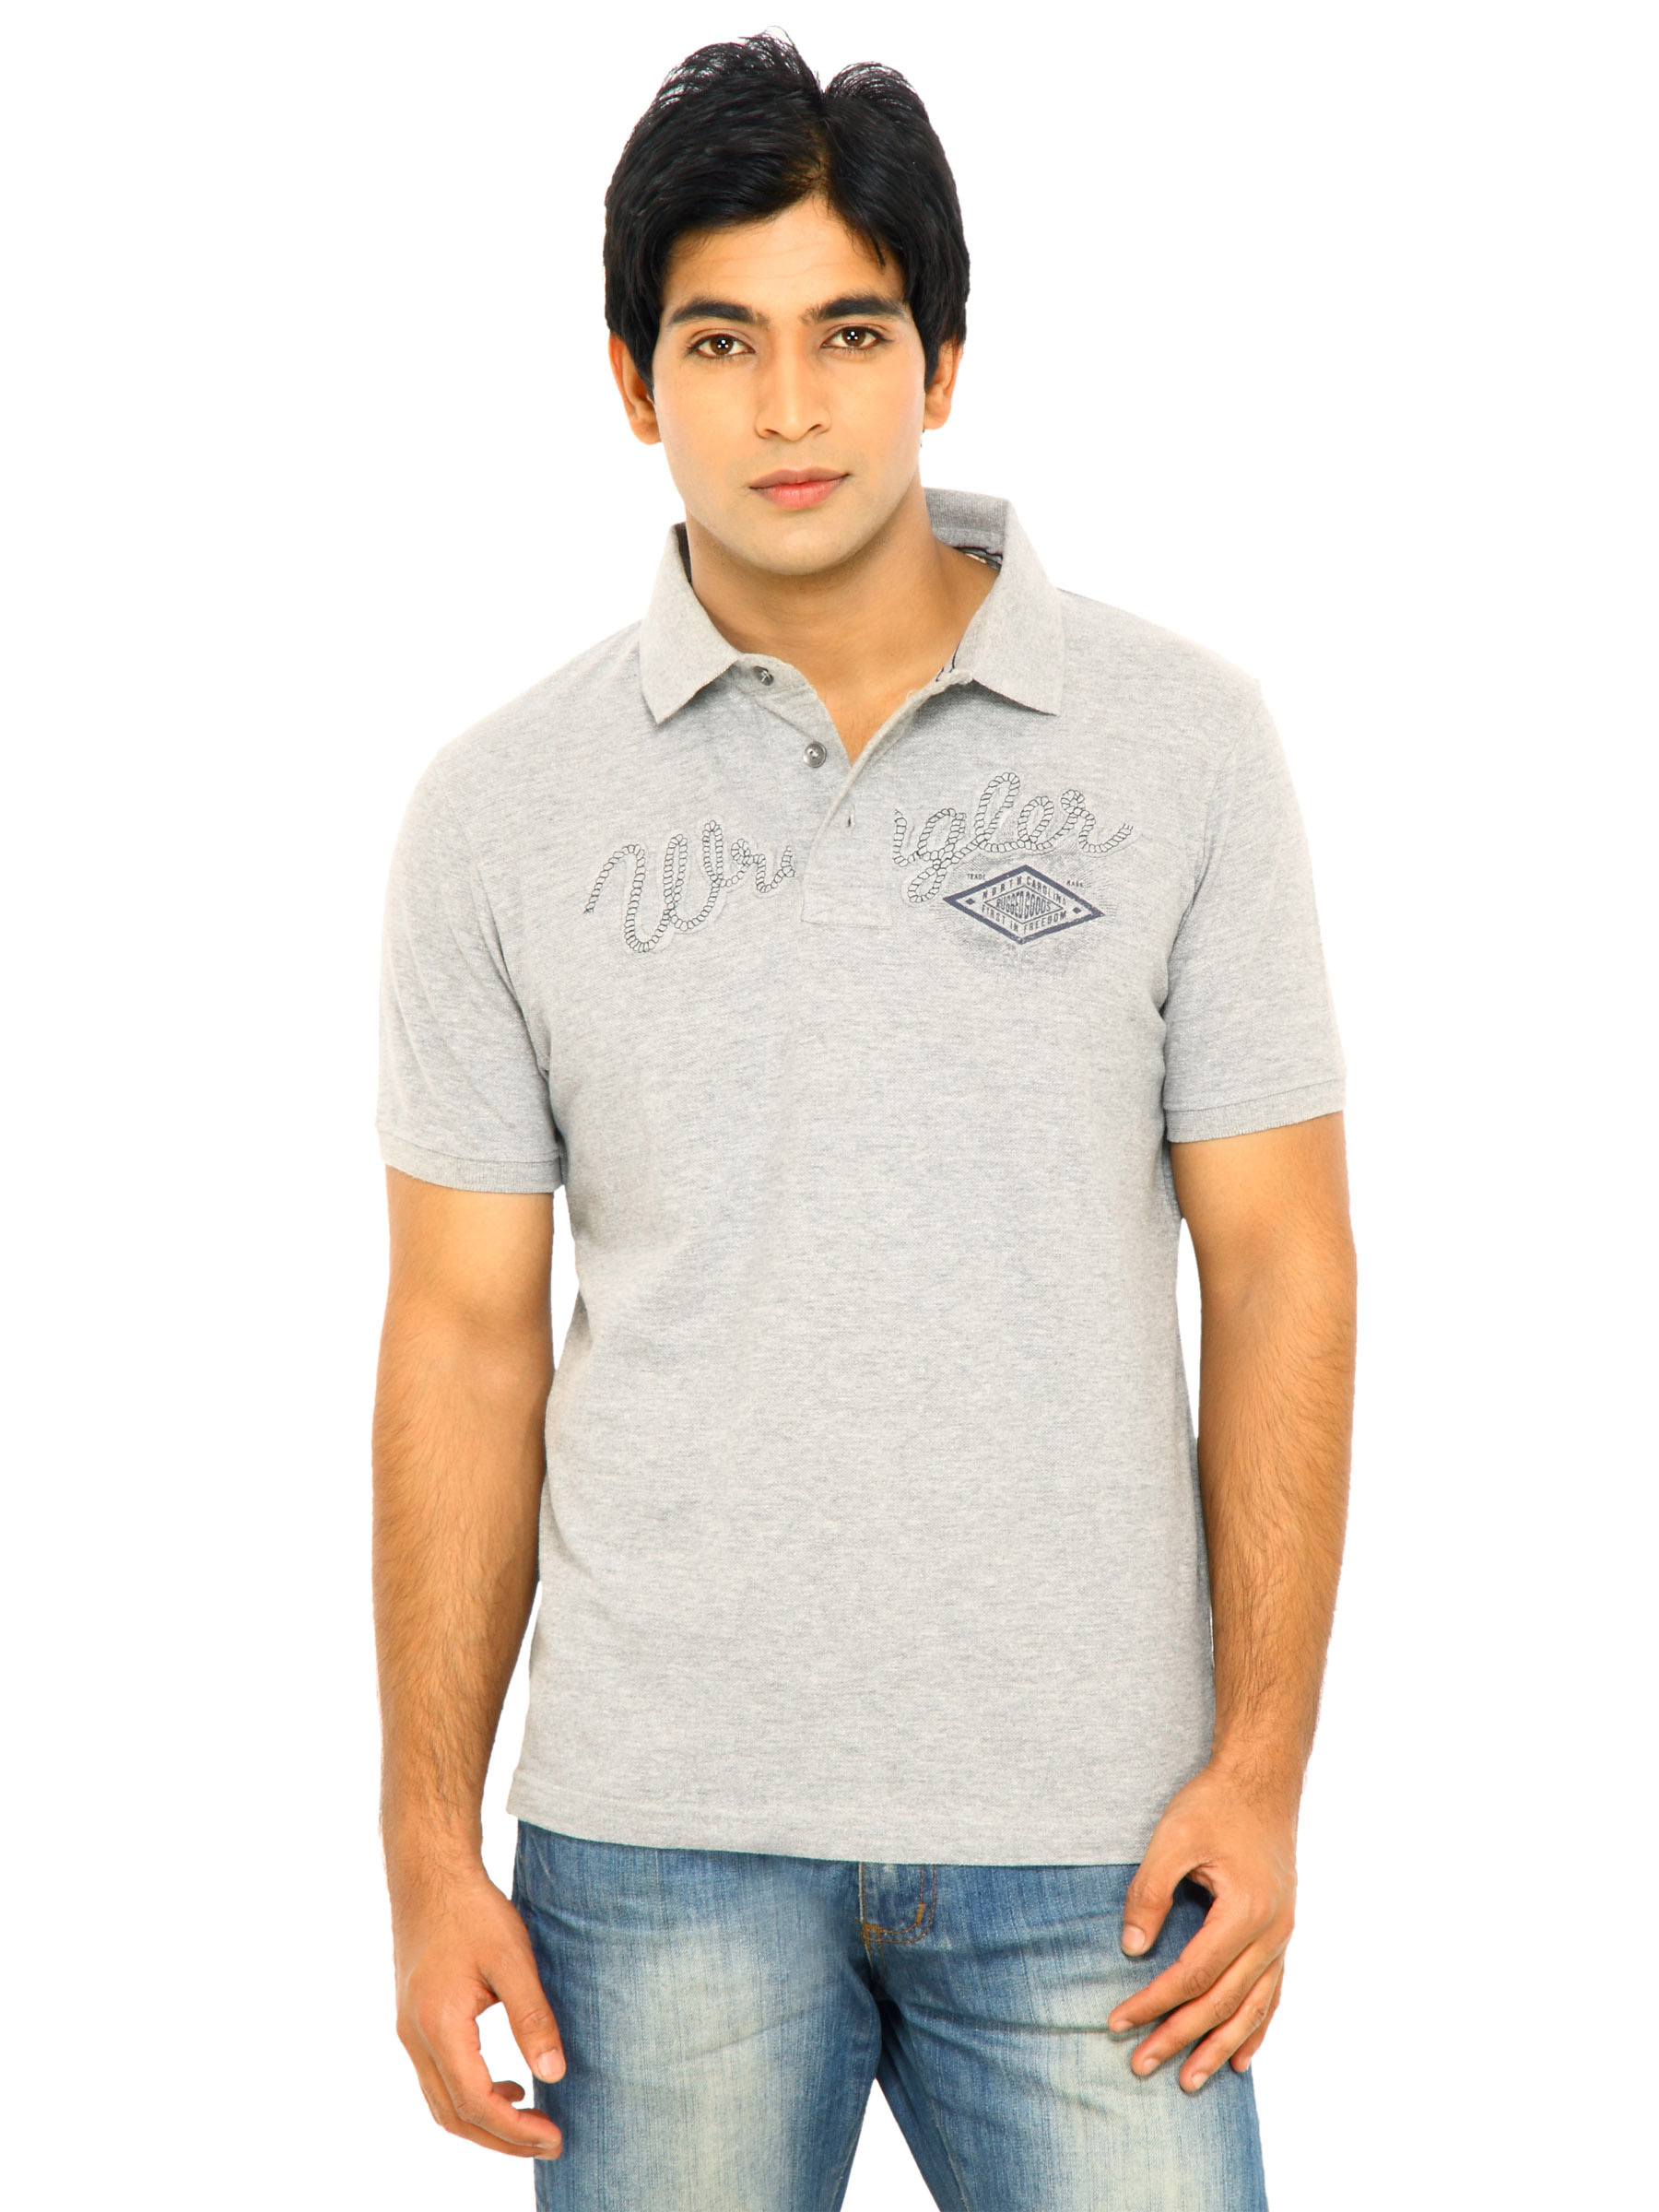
Wrangler Men Grey Polo Tshirts
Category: Apparel / Topwear / Tshirts
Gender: Men
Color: Grey
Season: Fall 2011
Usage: Casual